Shooting Livien

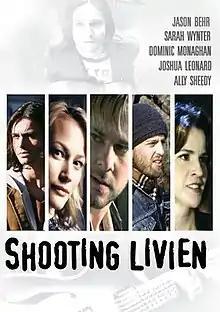

Shooting Livien is a 2005 American drama film written and directed by Rebecca Cook and starring Jason Behr, Sarah Wynter, Dominic Monaghan, Joshua Leonard and Ally Sheedy.